704th Military Intelligence Brigade

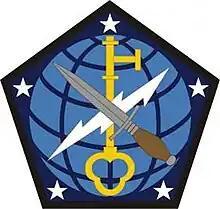
704th Military Intelligence Brigade shoulder sleeve insignia

The 704th Military Intelligence Brigade, a subordinate unit of the U.S. Army Intelligence and Security Command, conducts synchronized full-spectrum signals intelligence, computer network, and information assurance operations directly and through the National Security Agency to satisfy national, joint, combined and Army information requirements.